Ilocos Region

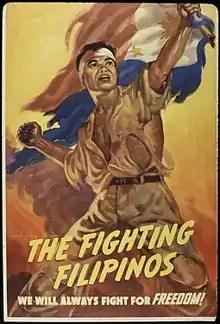
Propaganda poster of the widespread resistance movement

The American colonization of the Ilocos Region began following the conclusion of the Spanish-American War in 1898, when the Philippines was ceded to the United States under the Treaty of Paris. This marked a period of profound transformation for the region, which came under American colonial administration after the Philippine-American War (1899–1902).